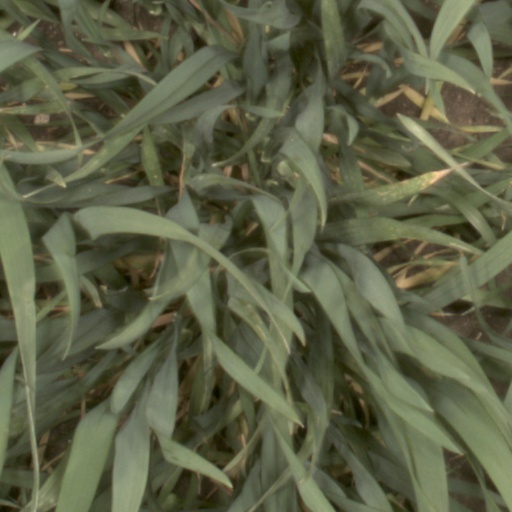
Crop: wheat